Bernd Hölzenbein

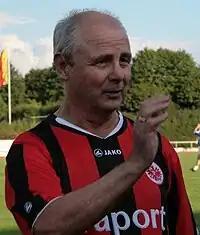
Hölzenbein in 2010

A qualified merchant, Hölzenbein debuted for Eintracht Frankfurt in the Bundesliga in 1967 to serve for this club until his departure in 1981. A three times German Cup winner with them in 1974, 1975 and 1981, Hölzenbein also won the UEFA Cup with Frankfurt in 1980. His output of 160 goals in his 420 Bundesliga matches is still club record achievement for Frankfurt.